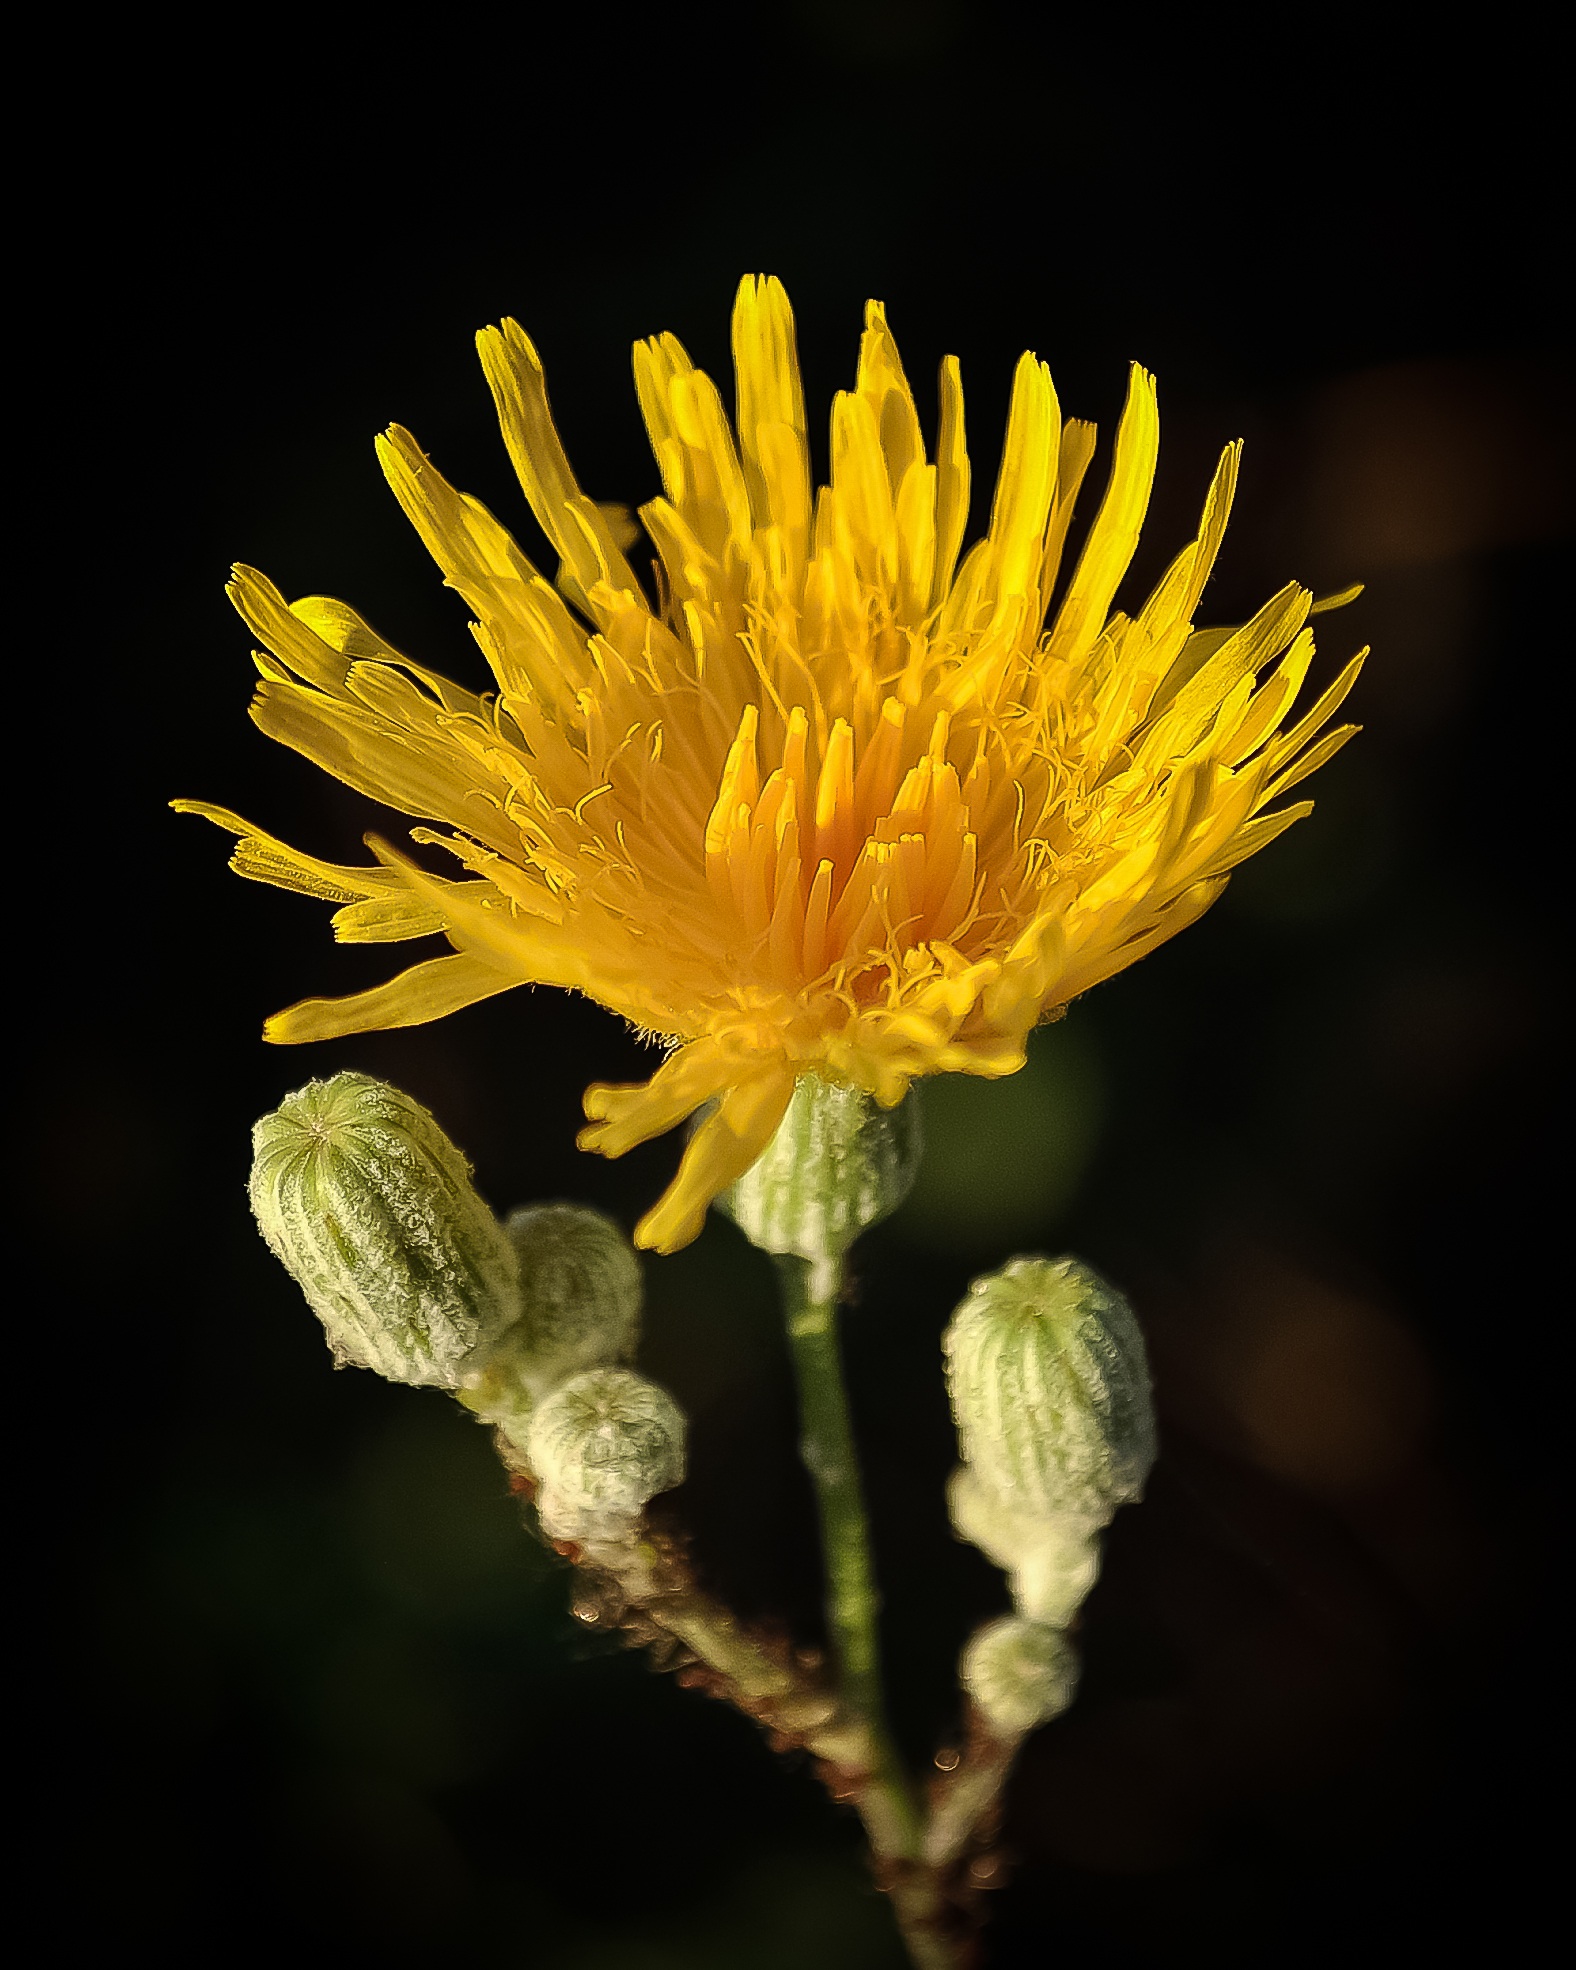
nature, branch, blossom, plant, photography, leaf, flower, petal, floral, pollen, botany, yellow, garden, flora, wildflower, close up, beautiful, nectar, macro photography, flowering plant, daisy family, plant stem, land plant